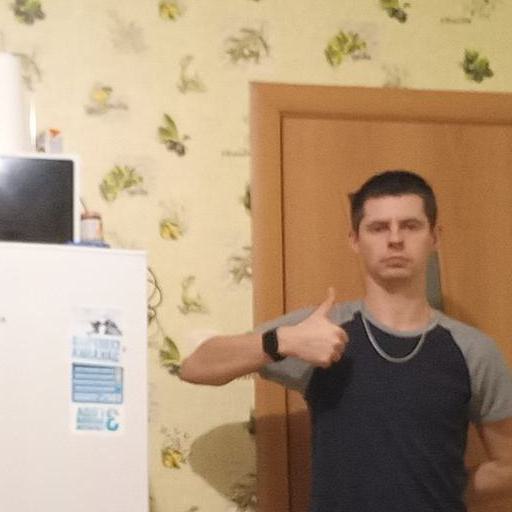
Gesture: like